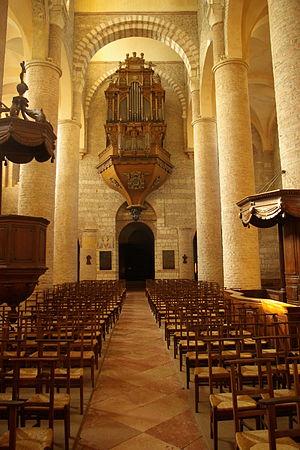
Orgue de l'Abbaye Saint-Philibert de Tournus